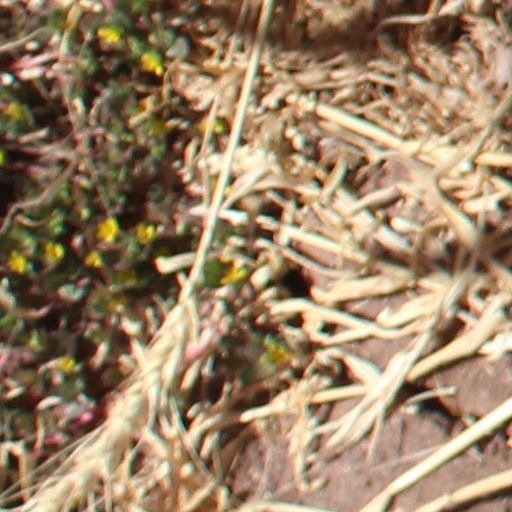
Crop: wheat